Callie and Her Sister

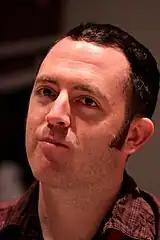
Series creator Devin Clark co-directed the episode.

"Callie and Her Sister" was written by Mick Kelly, in his second writing credit for the series, following the finale "The Manbirds". The episode was directed by series creator Devin Clark and Richard Ferguson-Hull. "Callie and Her Sister" marked Ferguson-Hull's first directing credit for the series; he previously served as a director for the Adult Swim animated series "Harvey Birdman, Attorney at Law" (2000–07). In addition to the main cast, "Callie and Her Sister" features appearances by recurring guest voice actors Pete Holmes, Julie Klausner and Mike O'Gorman. Klausner provided the voices of Lilith and Rosie, and main cast member Larry Murphy returned to voice Callie's father Aldermach. "Callie and Her Sister" was first hinted at in June 2011 during an interview by Clark on what to expect in the series' second season, where he revealed the episode's main plot and its references: "Callie's parents get back together in one episode and give birth to a sister for Callie who because of being a supernatural creature, ends up aging one year, every day, and we have an homage to "The Omen" in there. Mark and Callie end up taking over the responsibilities of her parenting dealing with this demonic child."